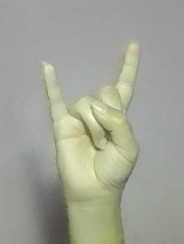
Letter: la